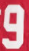
Number: 9